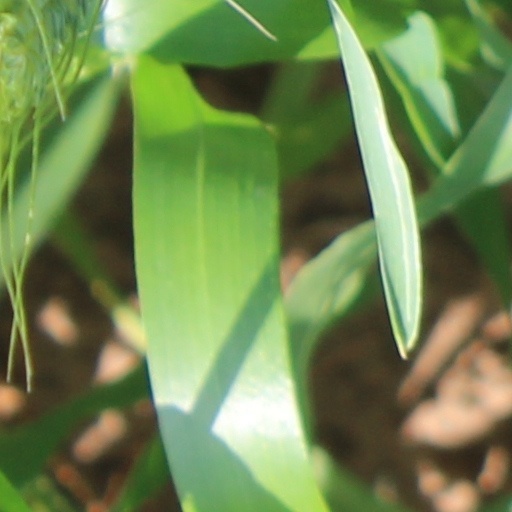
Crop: wheat